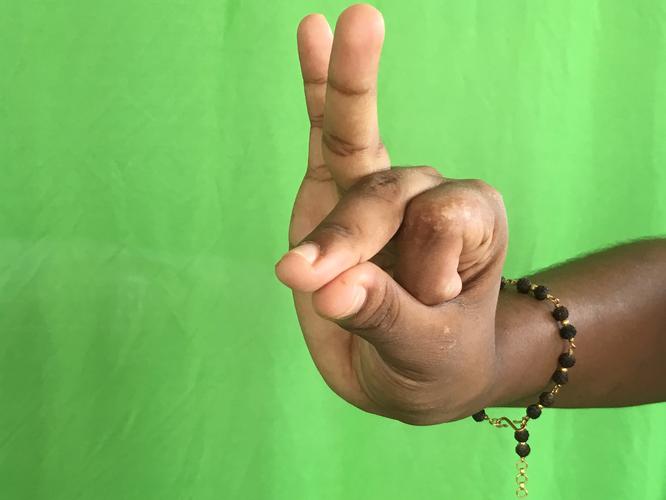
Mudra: Bramaram
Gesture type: single_hand